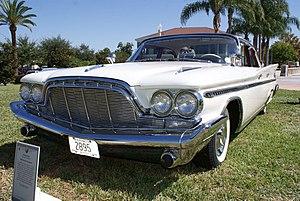
La DeSoto Adventurer est une automobile produite par DeSoto de 1956 à 1960. Le nom Adventurer a tout d’abord été un concept car à quatre places destiné aux coupés sportifs hautes performances mais il a ensuite été modifié pour devenir le modèle spécial DeSoto à production limitée et haute performance, semblable au Chrysler 300, plus luxueux et exclusif. En production, l'Adventurer était la voiture haut de gamme de DeSoto, remplaçant la DeSoto Custom et proposée uniquement comme coupé à toit rigide en 1956. La gamme de modèles s'agrandit lorsque le coupé est rejoint en 1957 par un cabriolet à toit rigide à quatre portes, et par une berline dans sa dernière année de 1960.